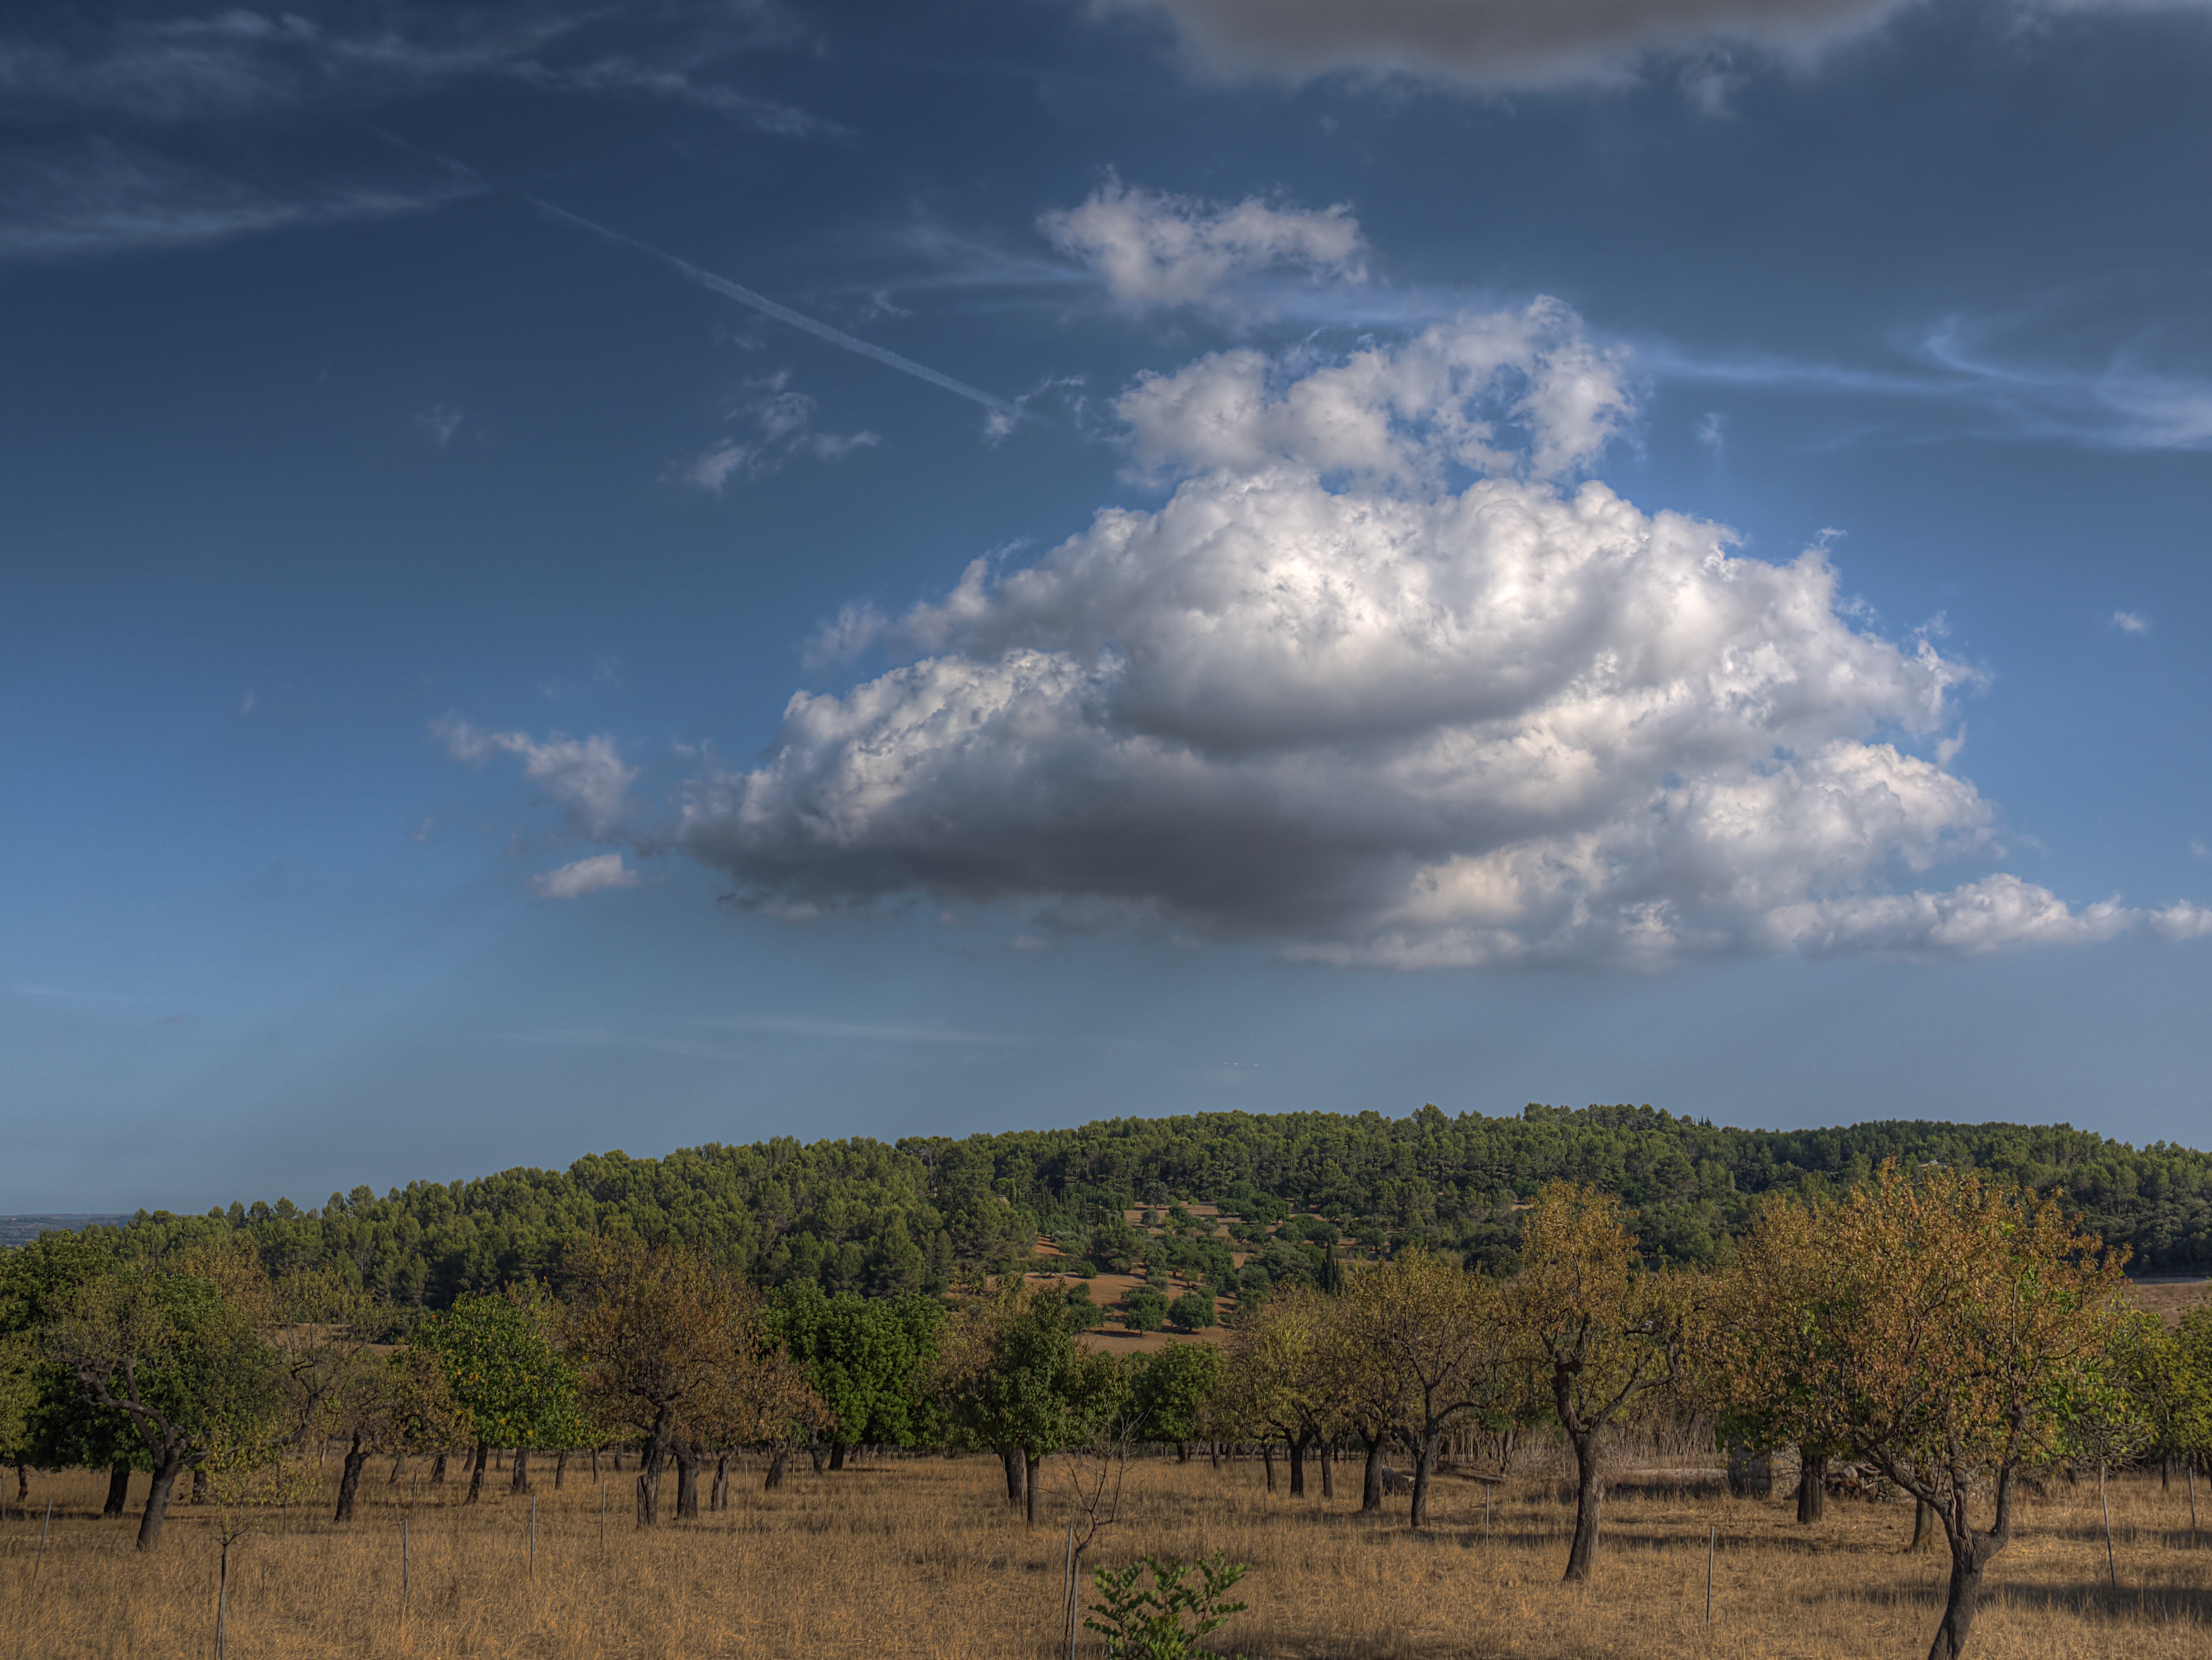
landscape, nature, horizon, cloud, sky, sun, field, prairie, hill, summer, mediterranean, weather, cumulus, soil, savanna, plain, clouds, spain, grassland, plateau, mallorca, rural area, balearic islands, meteorological phenomenon, caimari